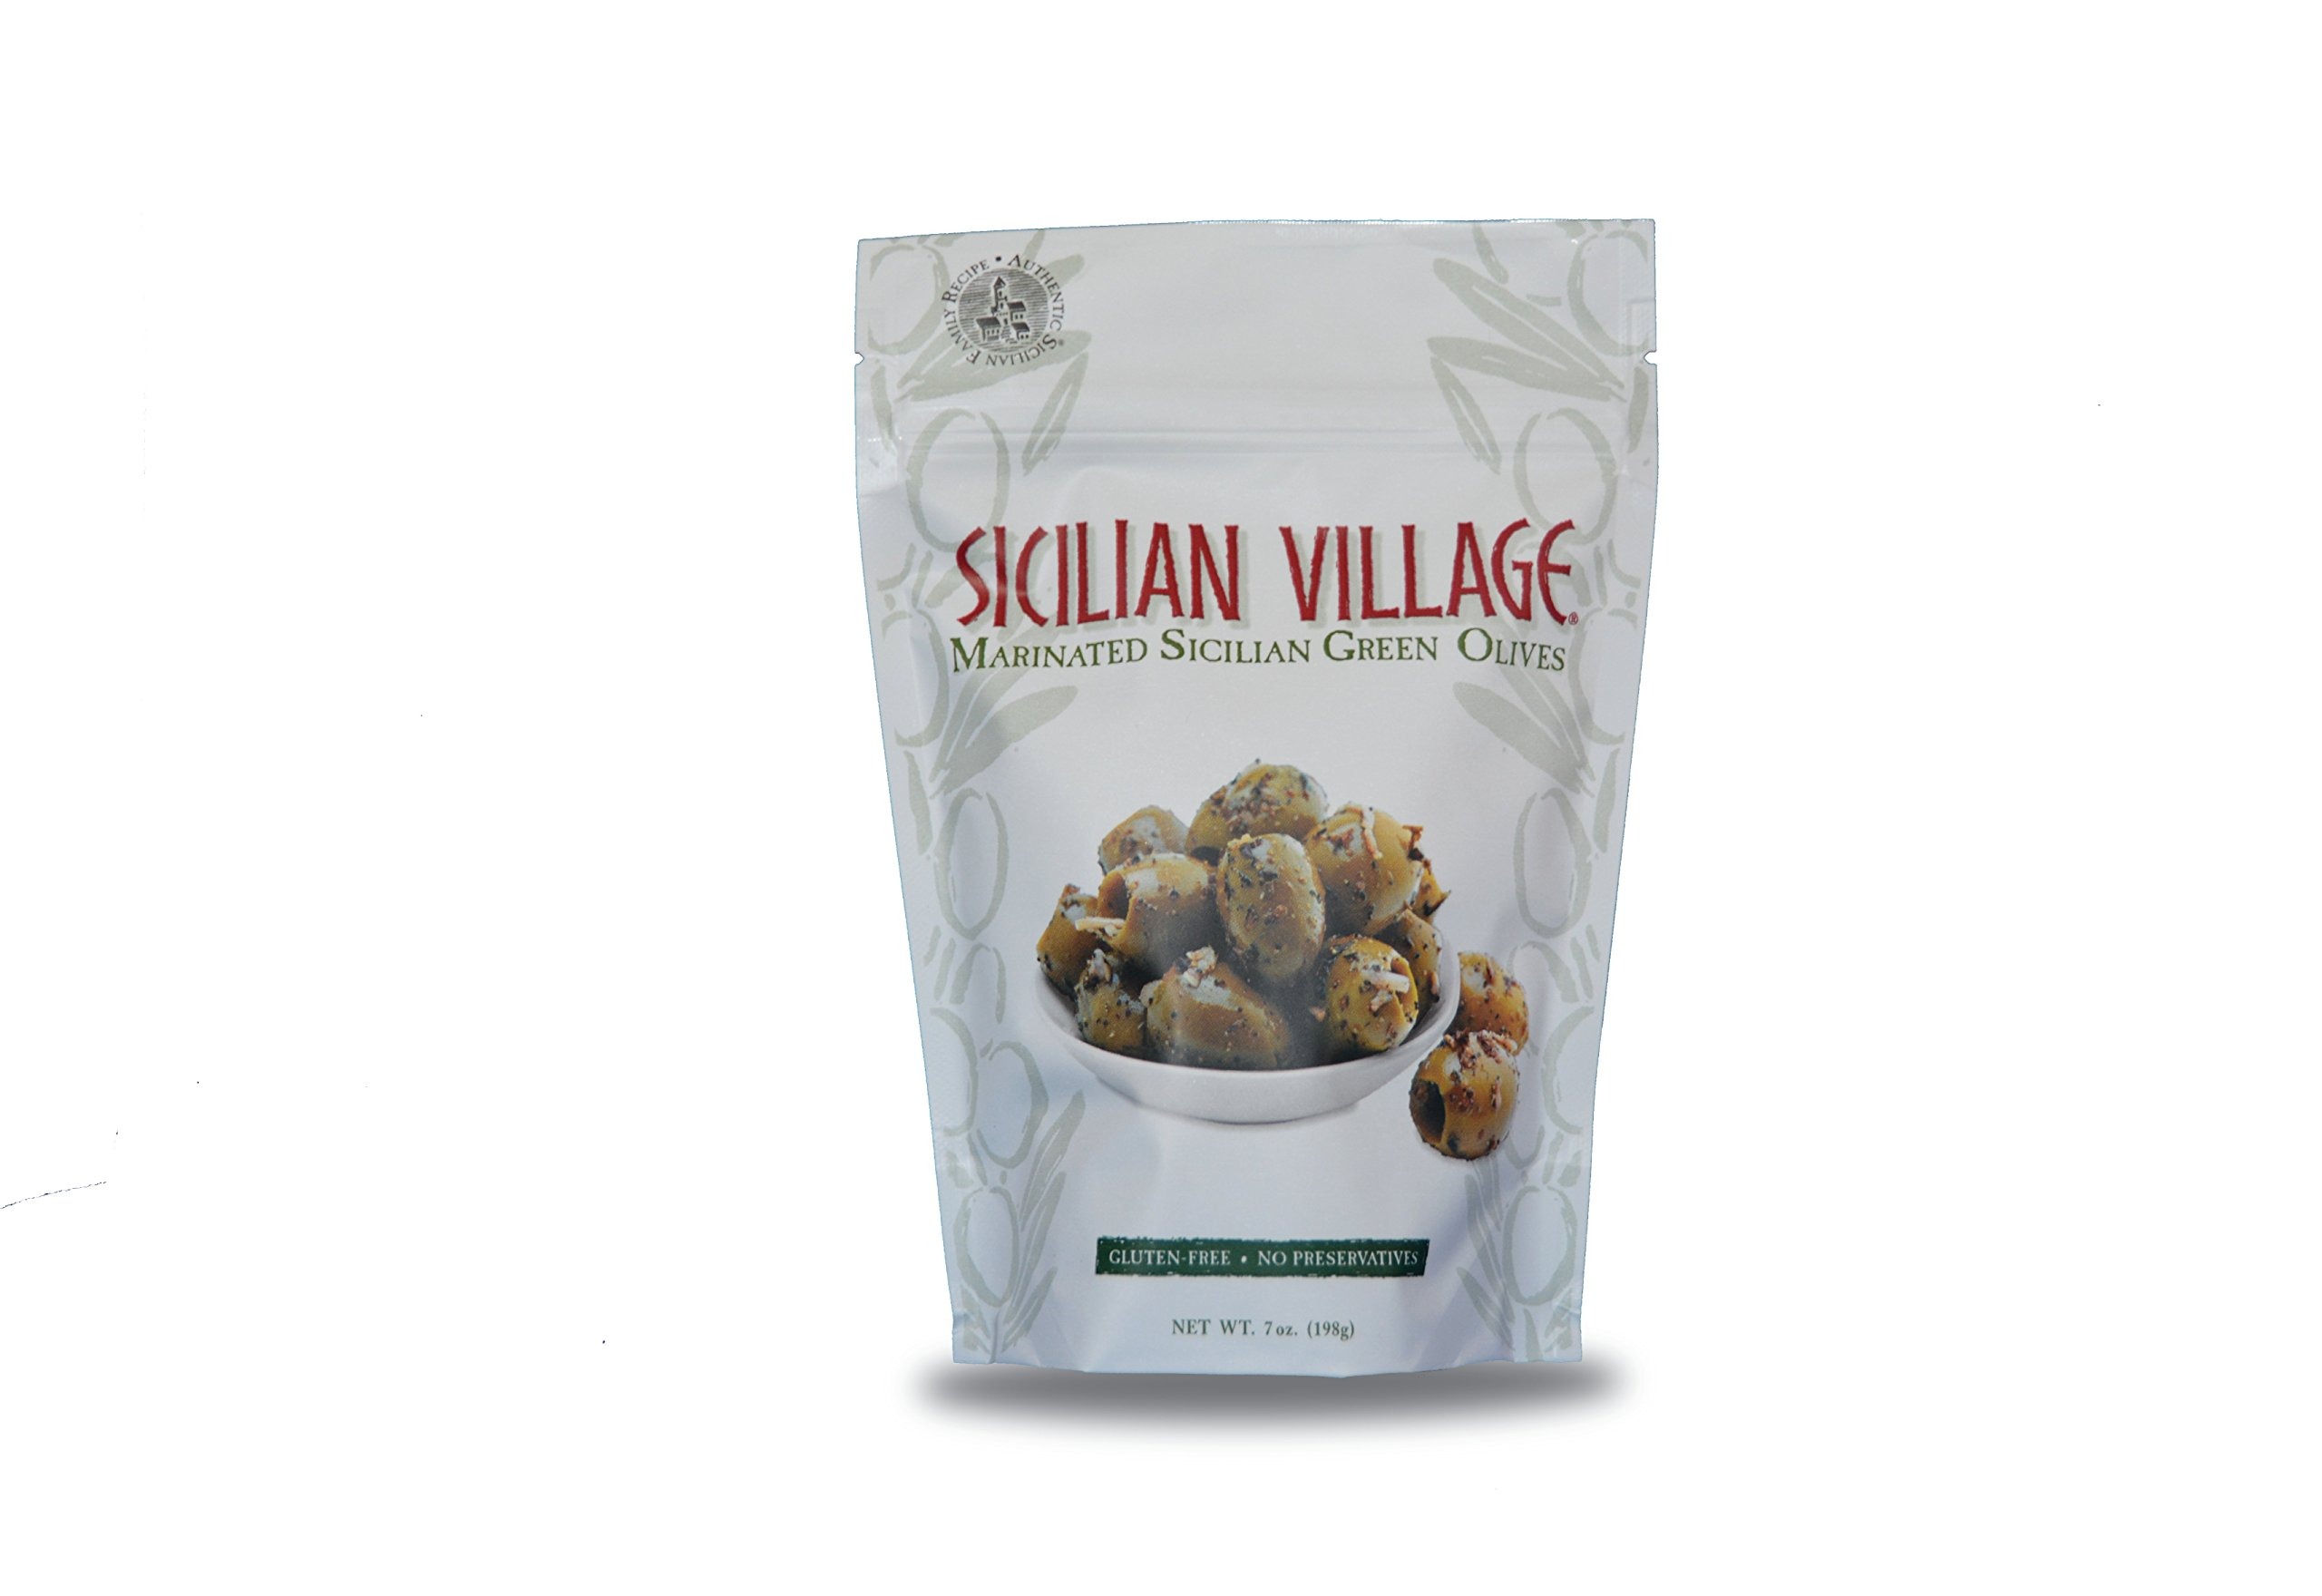
Item Name: Sicilian Village Marinated Olives, Green, 7 Ounce
Bullet Point 1: Gluten free
Bullet Point 2: No preservatives
Bullet Point 3: Convenient snack that can be resealed after opening
Bullet Point 4: Can be a meal with your favorite bread and wine or just a simple gourmet snack
Bullet Point 5: Add zest to sandwiches and wraps
Value: 7.0
Unit: ounce

Price: 15.84